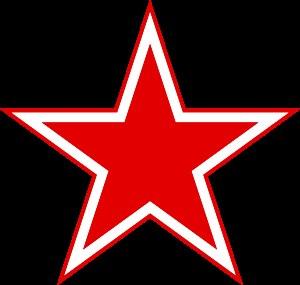
Les forces armées tadjikes consistent en une armée de terre et une armée de l'air ainsi qu'une garde nationale présidentielle, de garde-frontières et de Troupes du Ministère de l'Intérieur. Le commandant en chef des forces armées est le président Emomalii Rahmon.